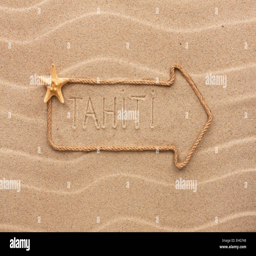
causes of death made of rope and sea shells with the word on the sand , as background